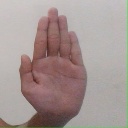
अक्षर: ध